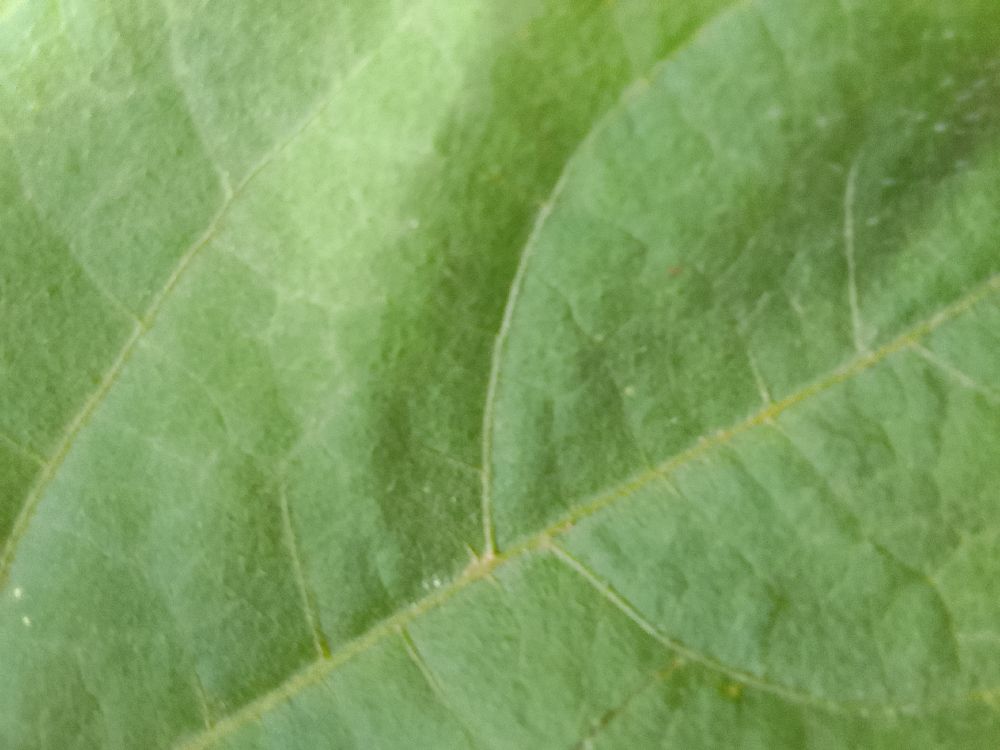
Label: healthy